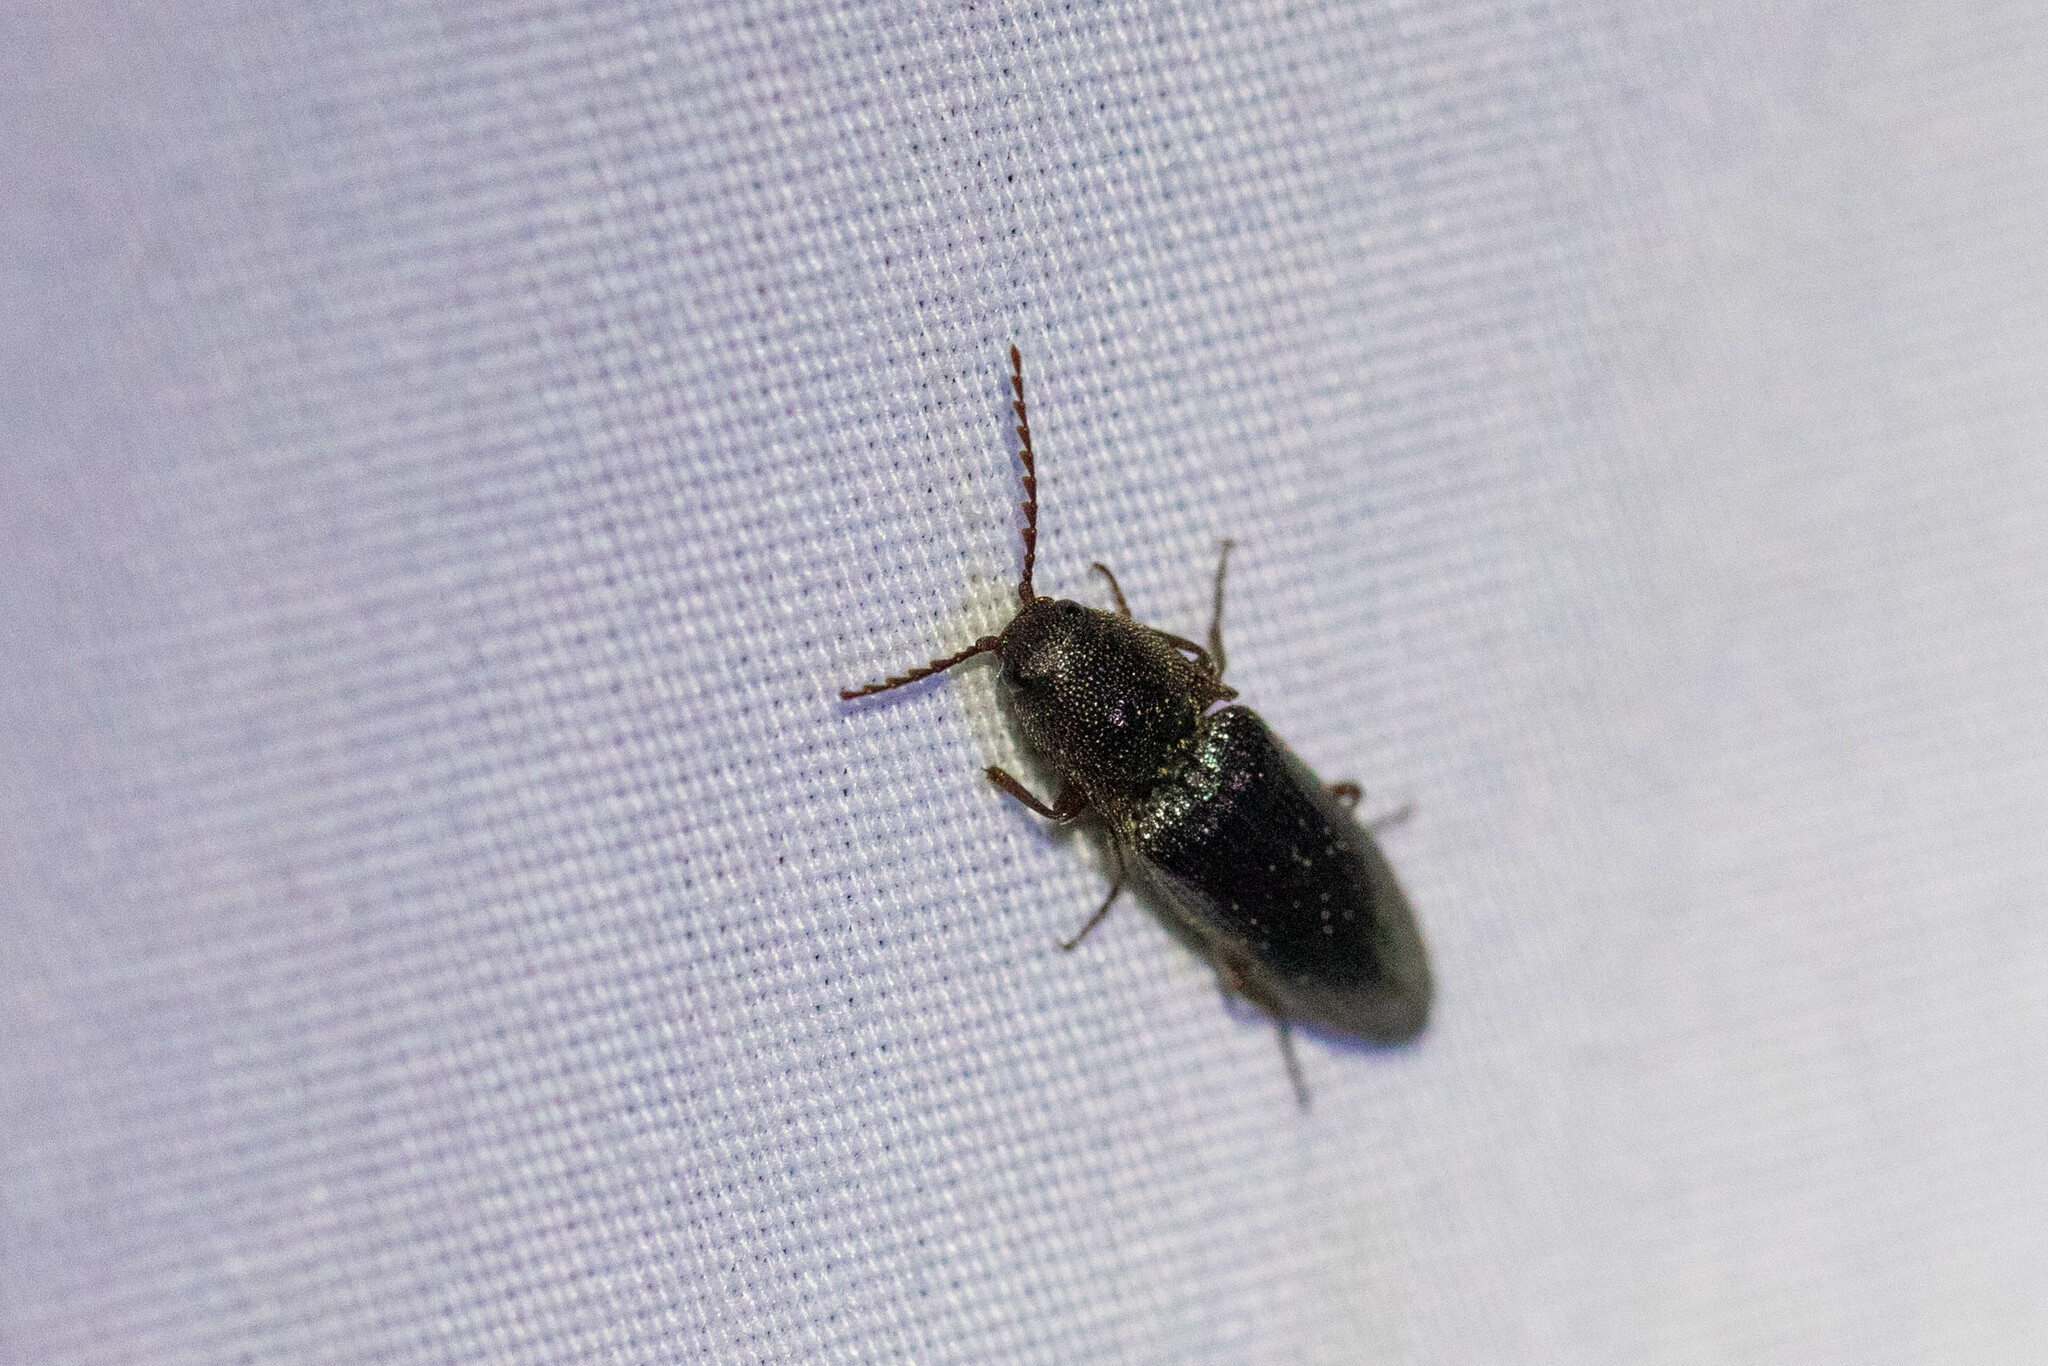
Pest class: clickbeetles_wireworms